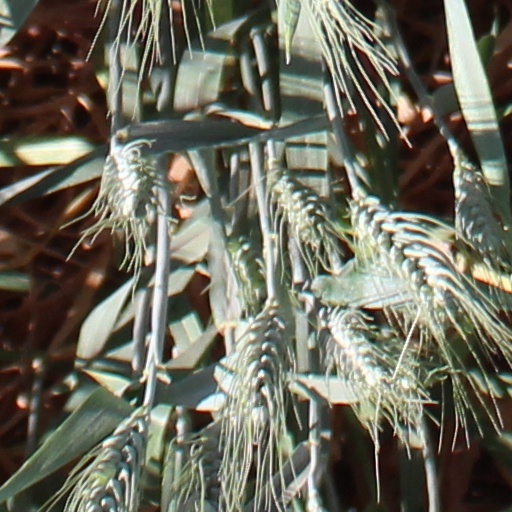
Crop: wheat